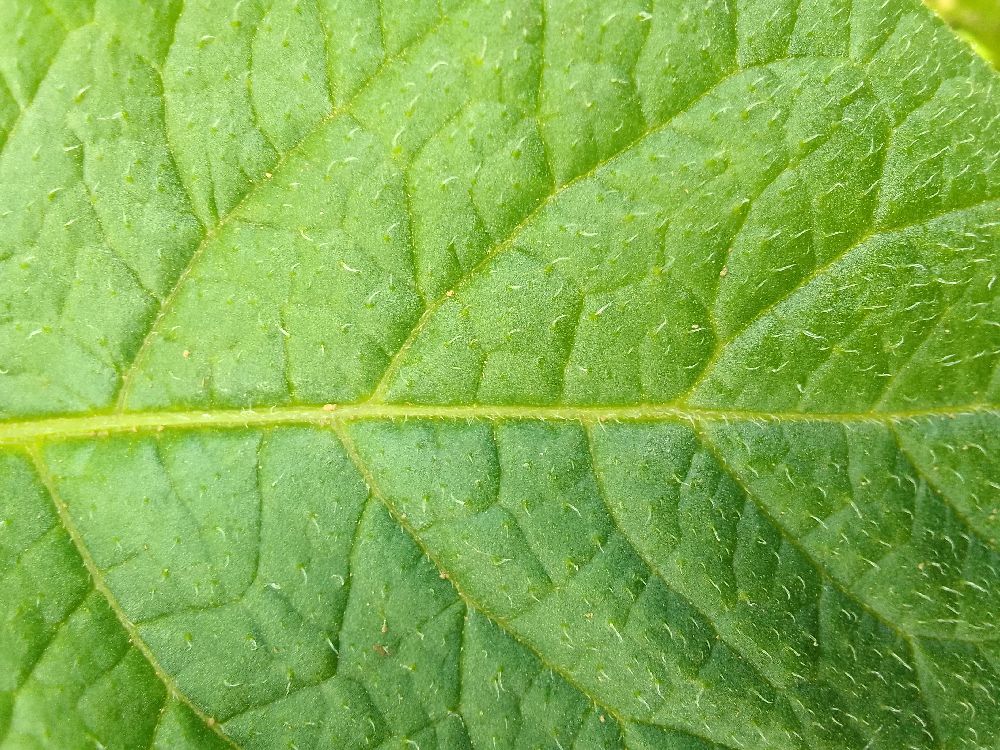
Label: Healthy